French Algeria

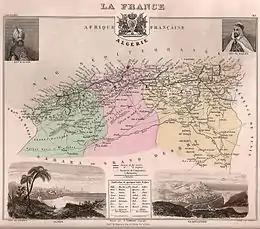
1877 map of the three French departments of Alger, Oran and Constantine

The bulk of Algeria's wealth in manufacturing, mining, agriculture, and trade was controlled by the . The modern European-owned and -managed sector of the economy centered on small industry and a highly developed export trade, designed to provide food and raw materials to France in return for capital and consumer goods. Europeans held about 30% of the total arable land, including the bulk of the most fertile land and most of the areas under irrigation. By 1900, Europeans produced more than two-thirds of the value of output in agriculture and practically all agricultural exports. The modern, or European, sector was run on a commercial basis and meshed with the French market system that it supplied with wine, citrus, olives, and vegetables. Nearly half of the value of European-owned real property was in vineyards by 1914. By contrast, subsistence cereal production—supplemented by olive, fig, and date growing and stock raising—formed the basis of the traditional sector, but the land available for cropping was submarginal even for cereals under prevailing traditional cultivation practices.